Prince (1969 film)

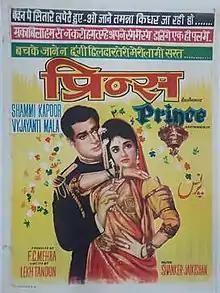
Poster

Prince is a 1969 Indian Hindi-language film produced by F. C. Mehra and directed by Lekh Tandon. The film stars Shammi Kapoor with Vyjayanthimala in the lead while Rajendranath, Ajit, Helen, Leela Chitnis and Asit Sen form an ensemble cast. The film's music was composed by Shankar Jaikishan with lyrics by Hasrat Jaipuri and Faruk Qaiser. "Prince" is a drama set in the times of resurgent India when the nation threw off the British yoke, but some states still languished under the Princely yoke. It is the story of a Prince who brought about his own downfall so that he may rise as a human being. Vyjayanthimala got married in 1968 and then completed this film in 1969.